Humphrey Ocean

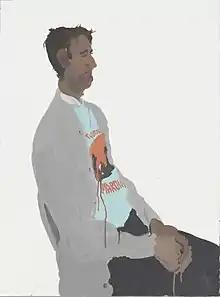
Gabor, gouache on paper, 2009 Humphrey Ocean

Ocean came to prominence with his exhibition "A handbook of modern life" (2012–13) at the National Portrait Gallery London curated by Rosie Broadley who wrote: